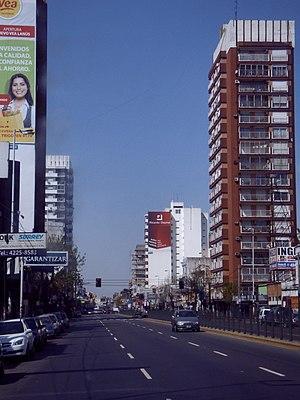
Lanús est la capitale de l'arrondissement de Lanús, dans la province de Buenos Aires, en Argentine. La ville se trouve juste au sud de Buenos Aires, la capitale du pays ; elle est composée de deux secteurs : Lanús Este et Lanús Oeste. elle contient un club de foot.